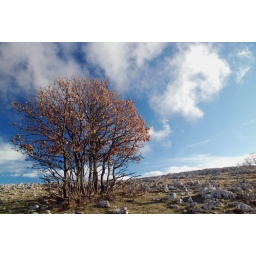
tree in the sky